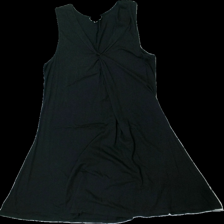
View: front
Type: Dress
Category: Ladies
Brand: Cellbes
Colors: Black
Material: 77% cotton 23% viscose
Cut: Regular
Size: 46
Season: All
Damage location: middle left
Price range: <50
Recommended usage: Export
Description: svart klänning, urtvättad
Comment: urtvättad